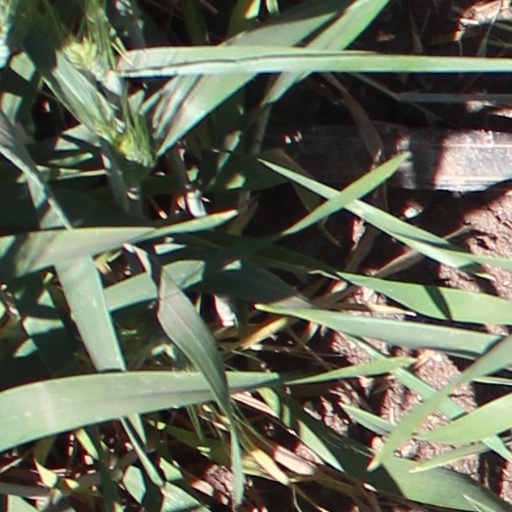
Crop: wheat